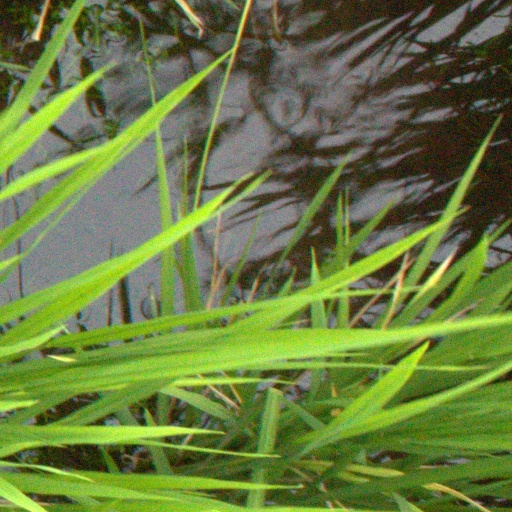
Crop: rice